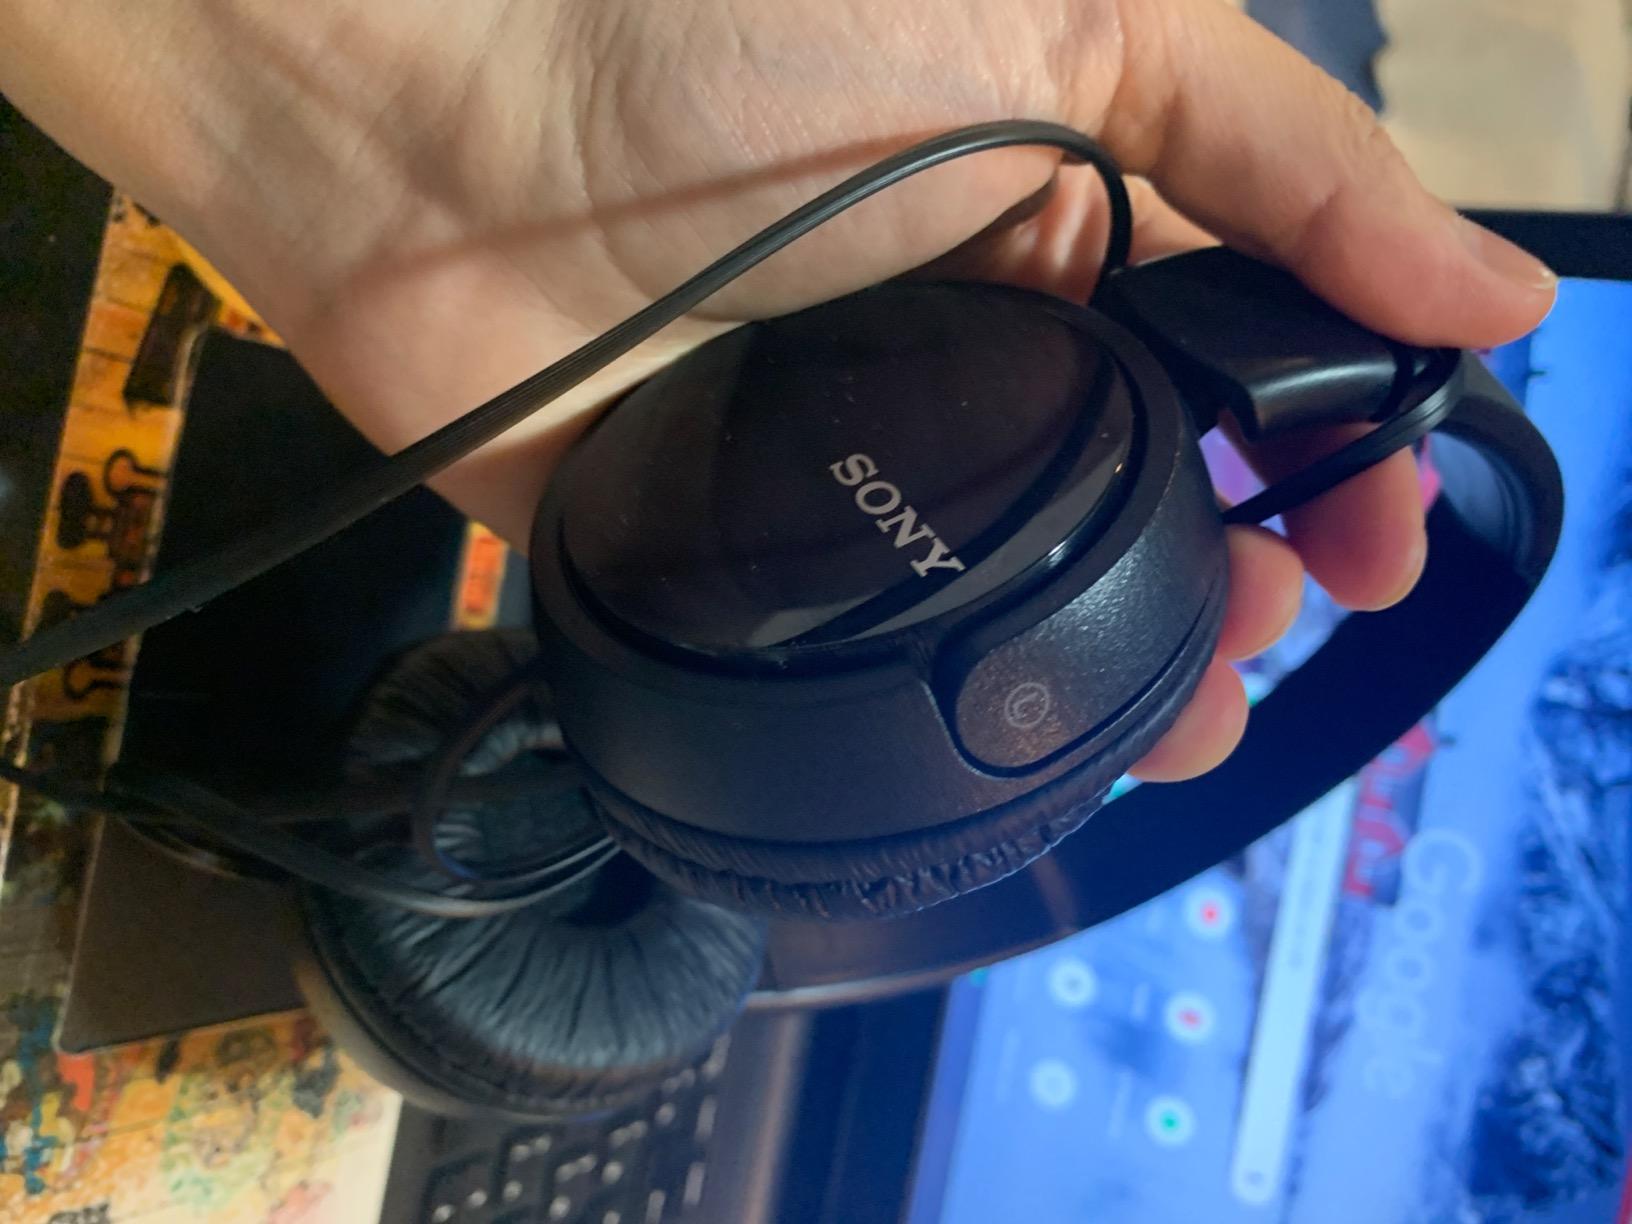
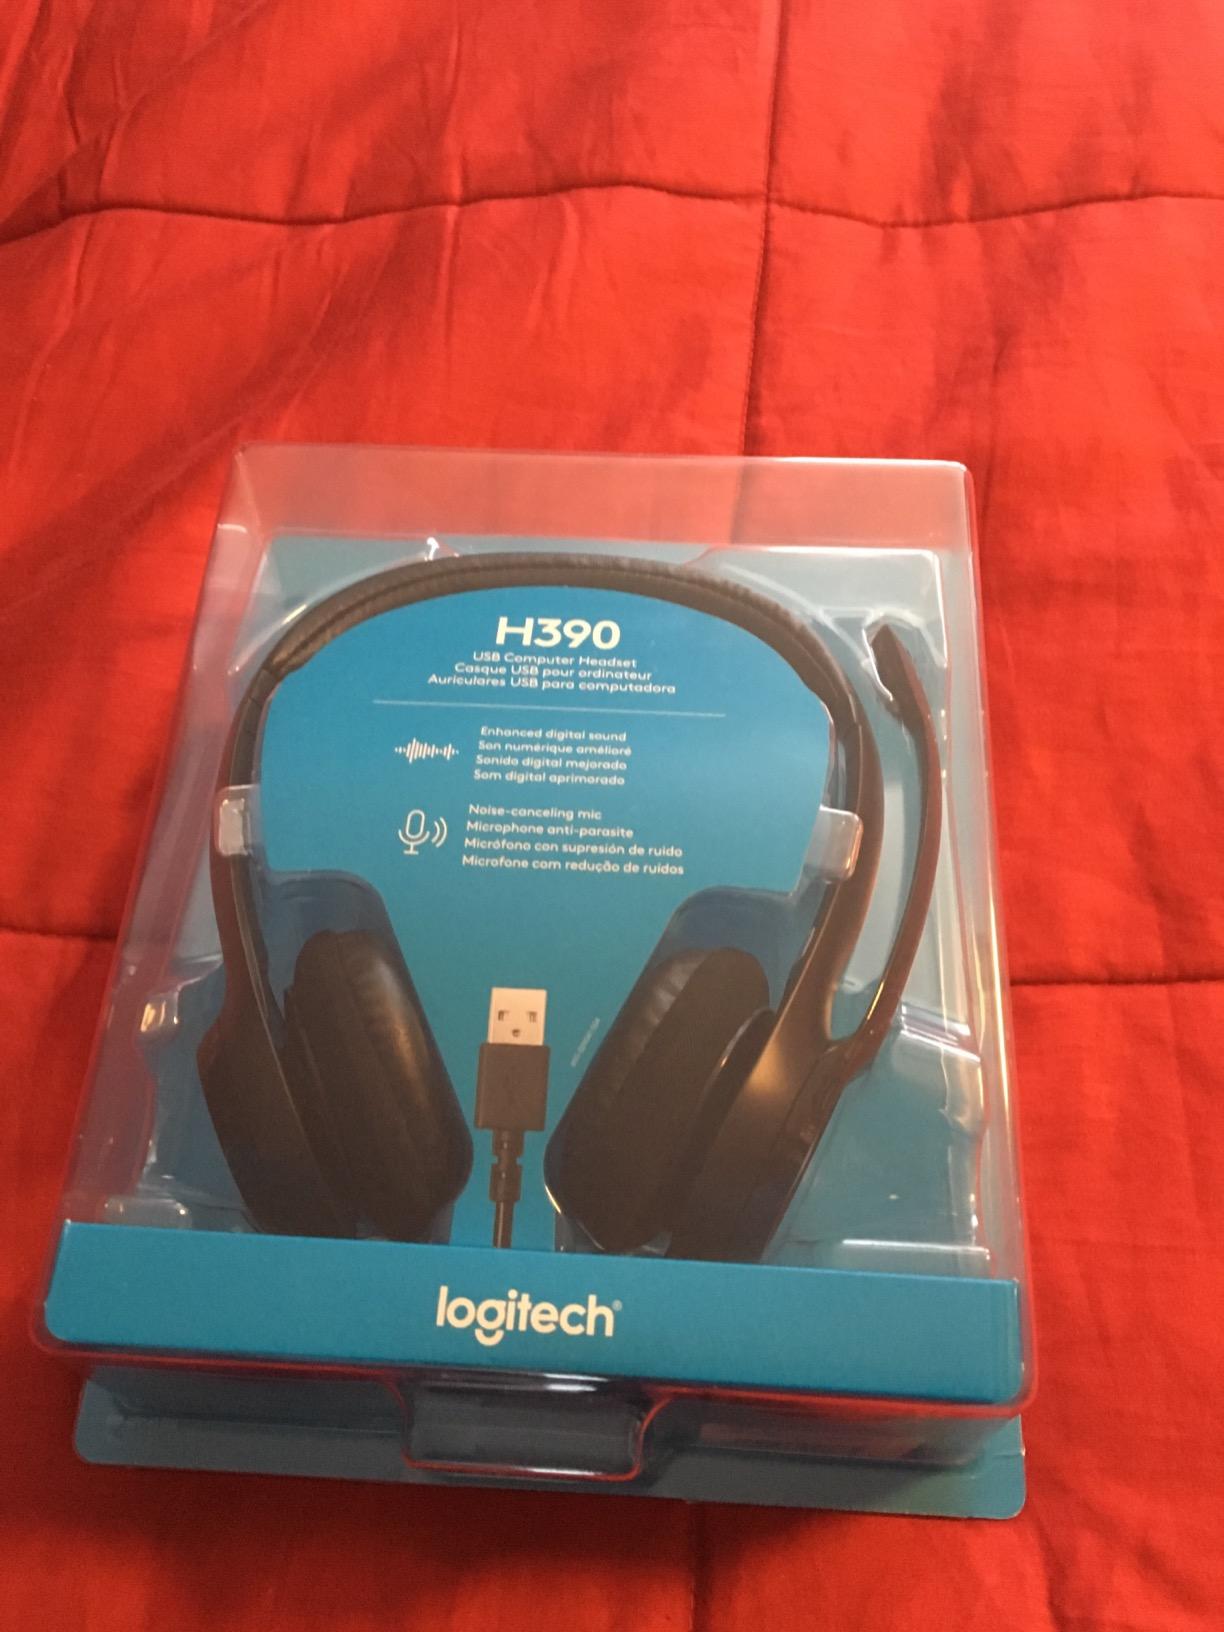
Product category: headphones
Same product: no